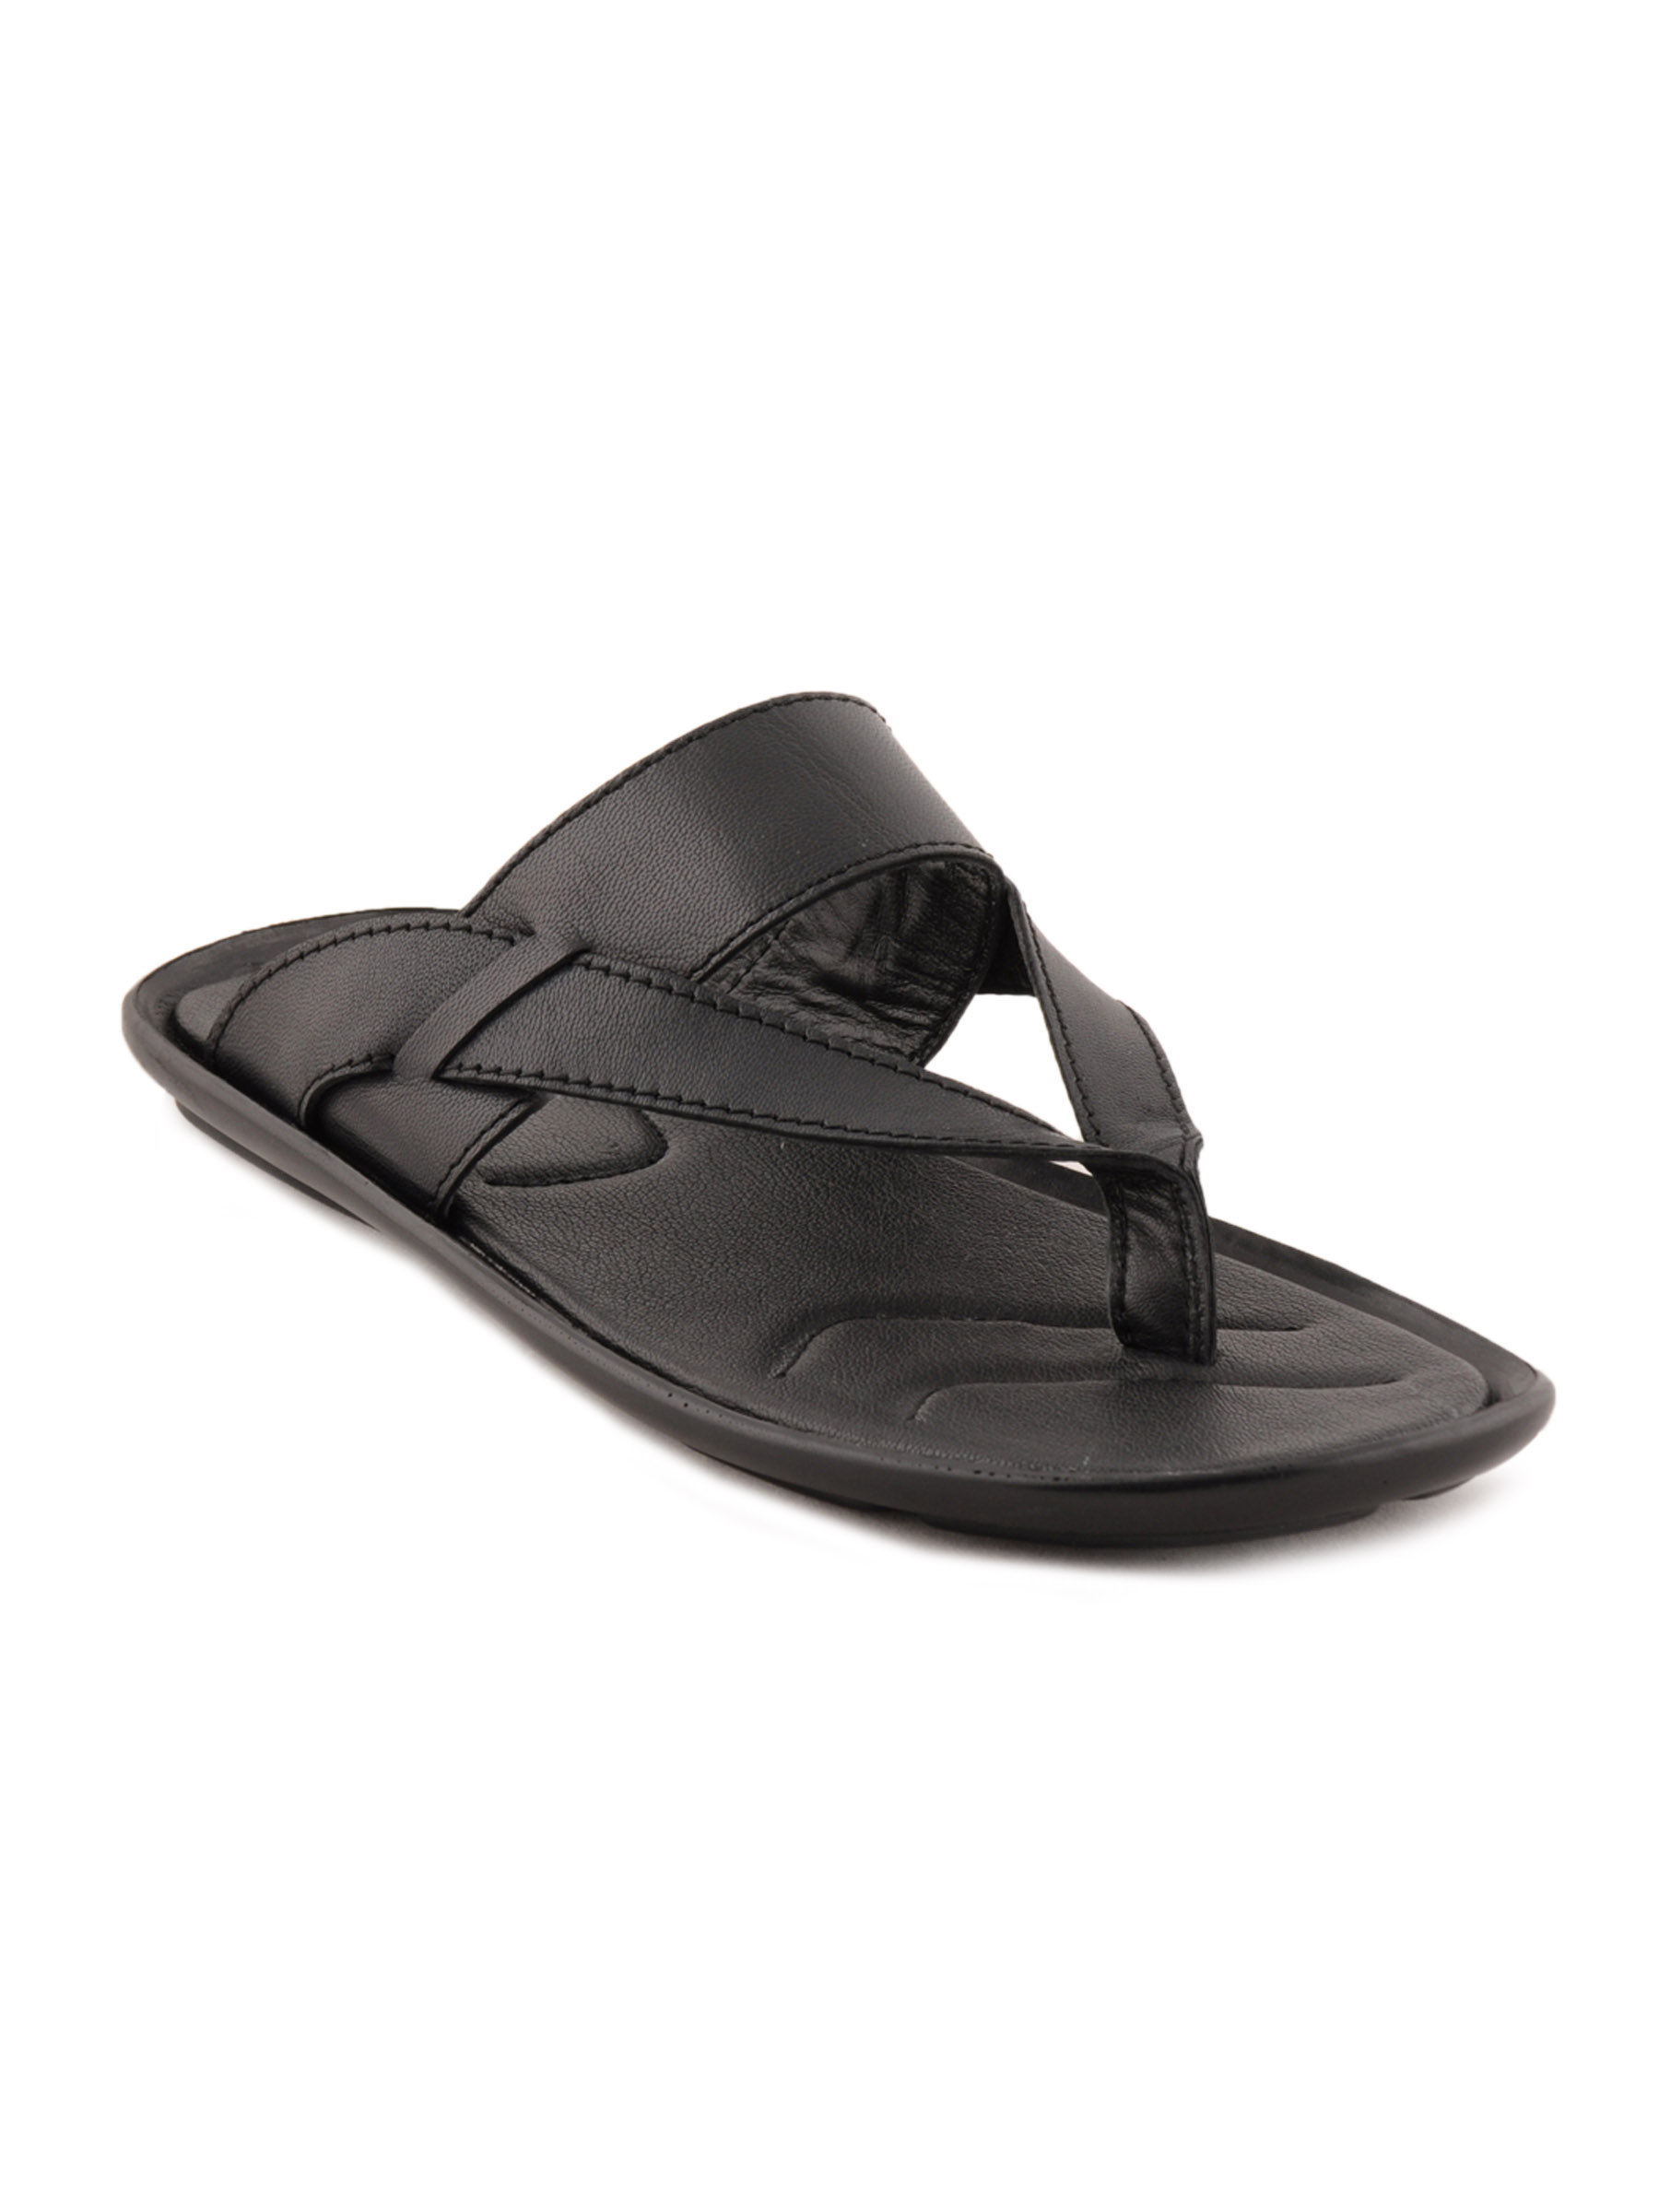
Franco Leone Men Casual Black Sandals
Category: Footwear / Sandal / Sandals
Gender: Men
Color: Black
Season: Summer 2013
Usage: Casual